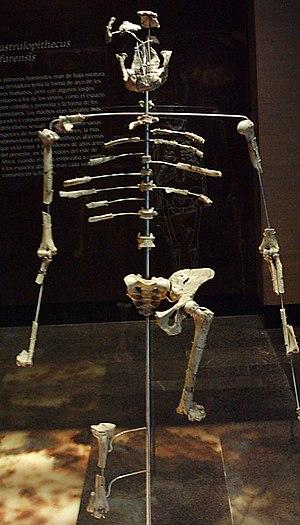
Elfen Lied est un seinen manga de Lynn Okamoto. Il a été prépublié dans le magazine Weekly Young Jump de juin 2002 à novembre 2005 puis compilé en un total de douze volumes par l'éditeur Shūeisha. Aucune version française du manga n'a été publiée.